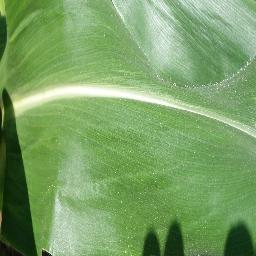
Label: Corn_(Maize)___Healthy